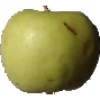
Label: Apple Golden 3